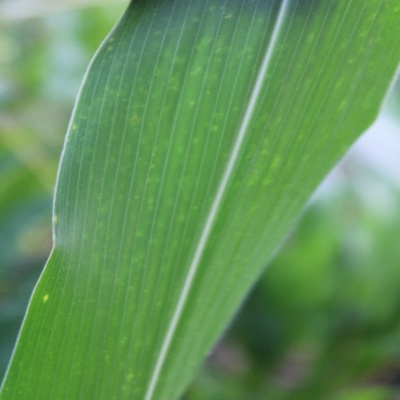
Crop: Maize
Condition: leaf spot